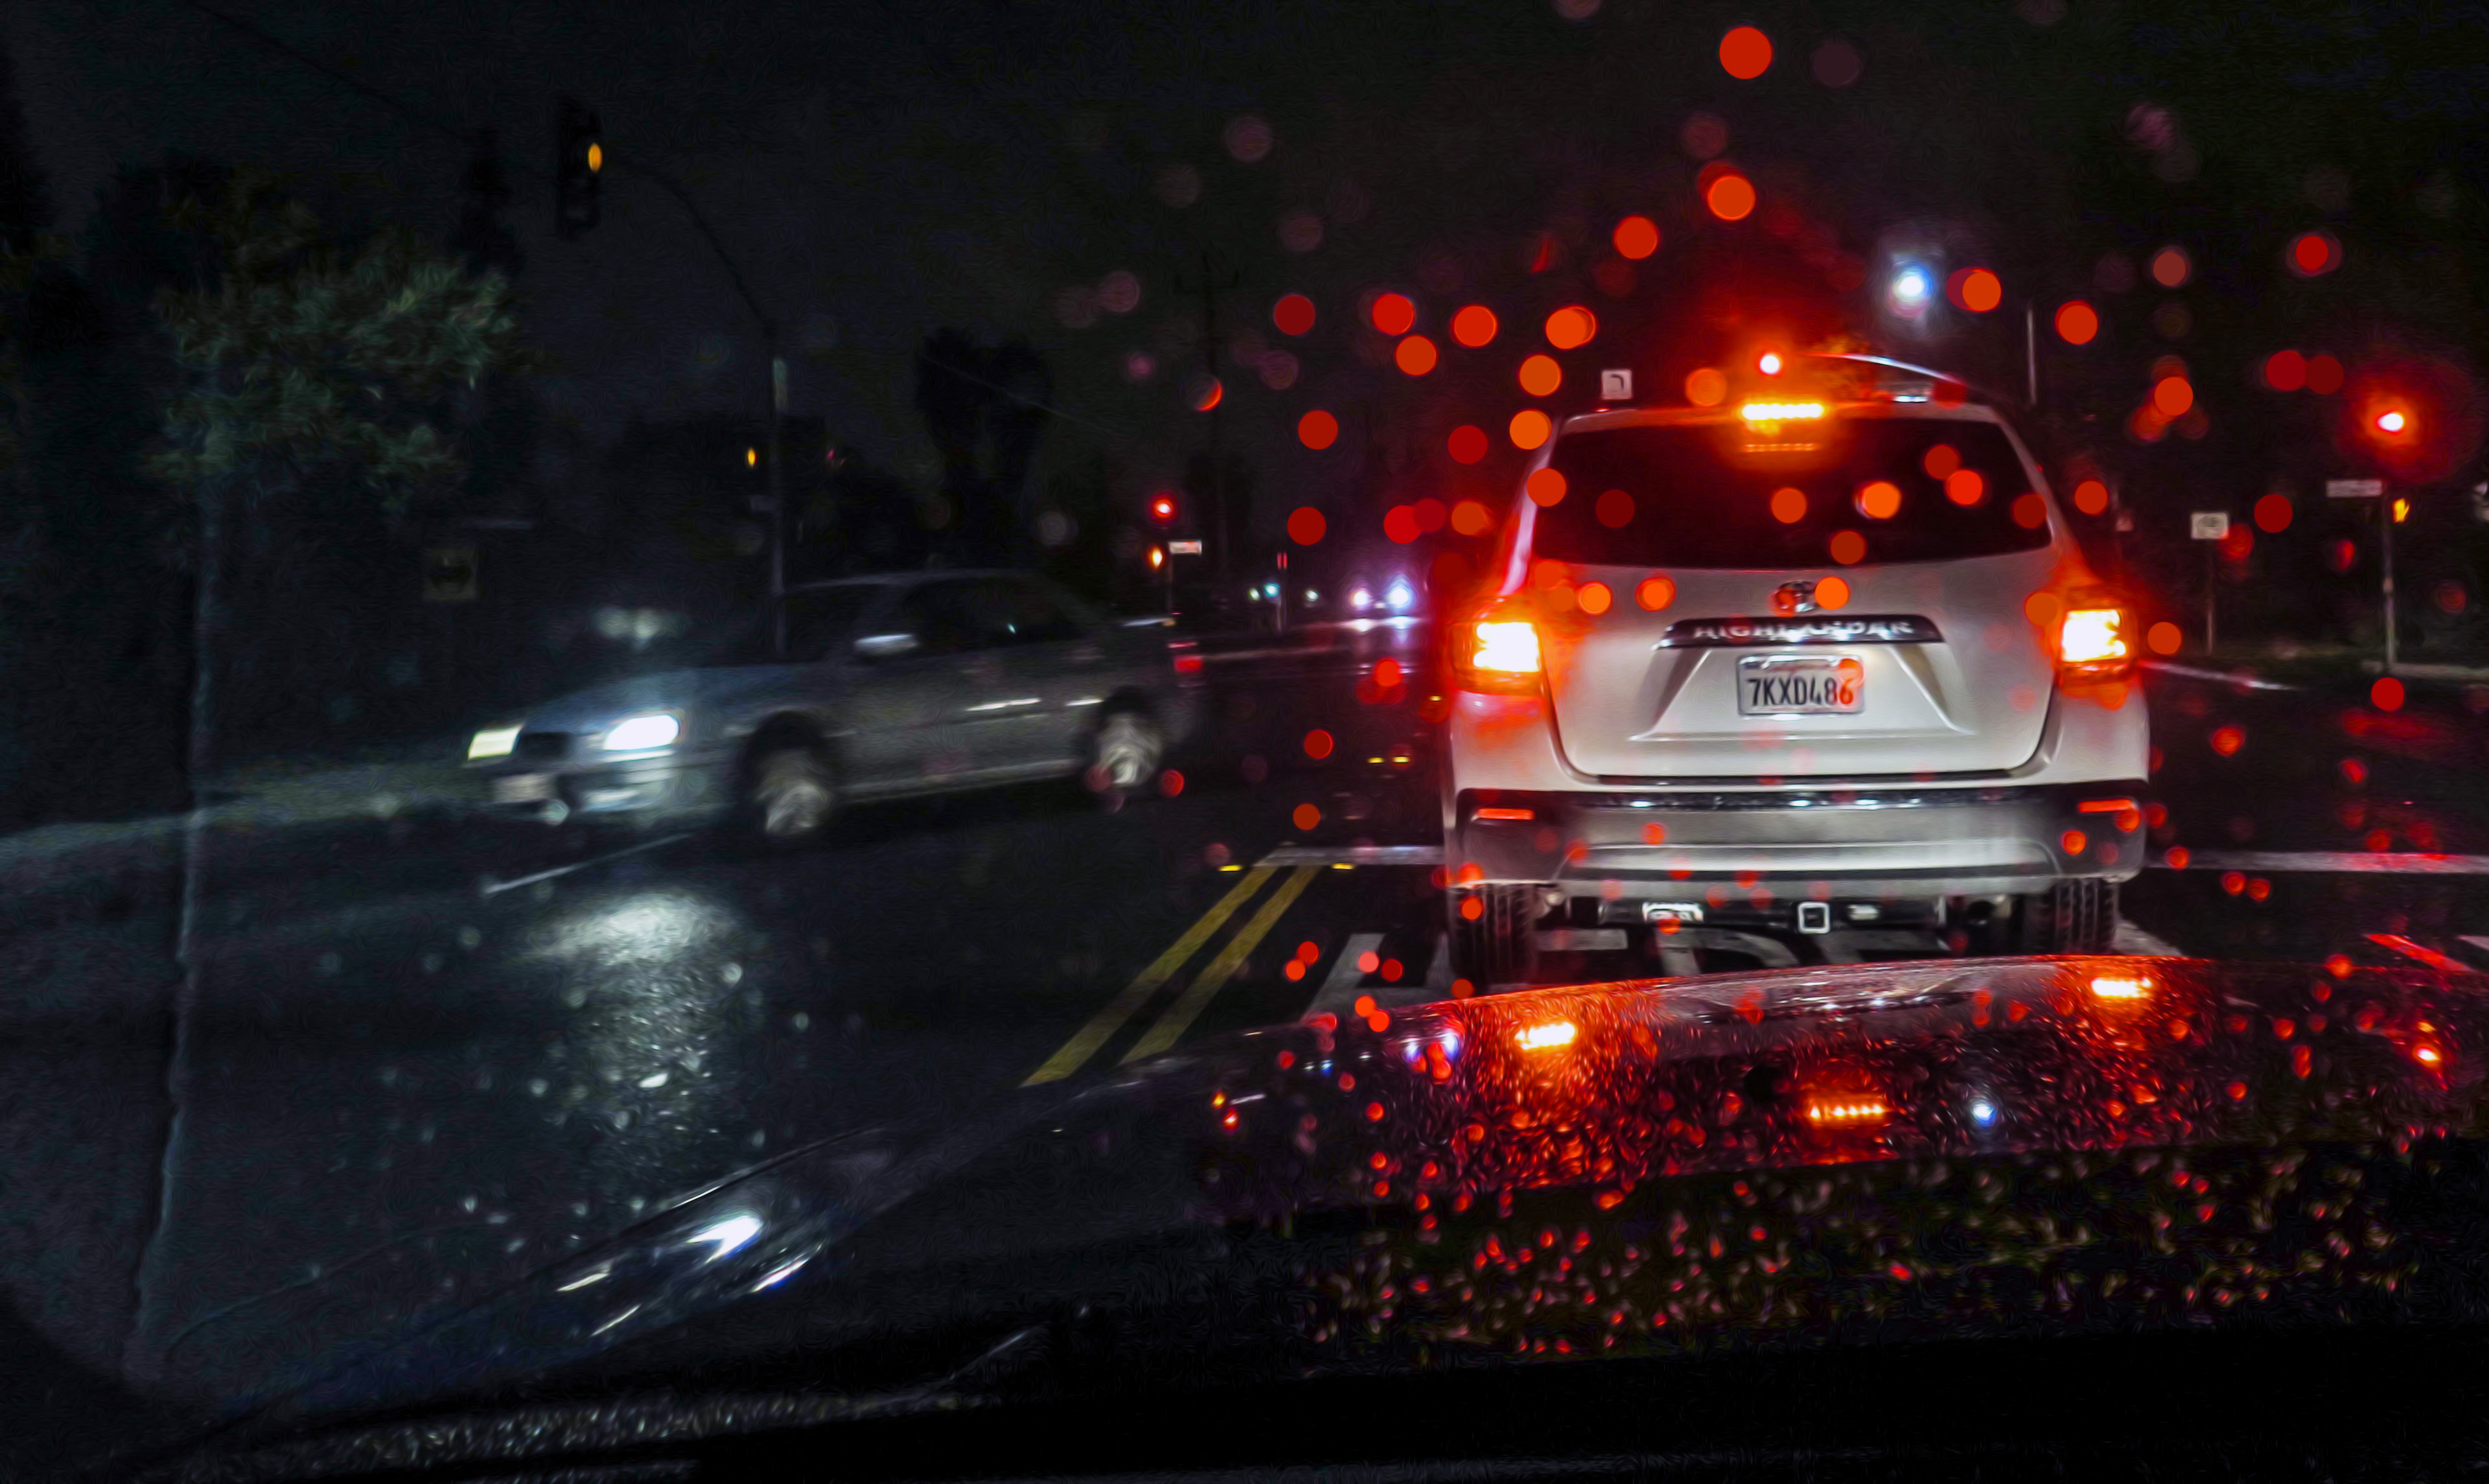
light, street, car, night, rain, vehicle, windshield, fire, darkness, lighting, 2016, 366, stoppedintraffic, screenshot